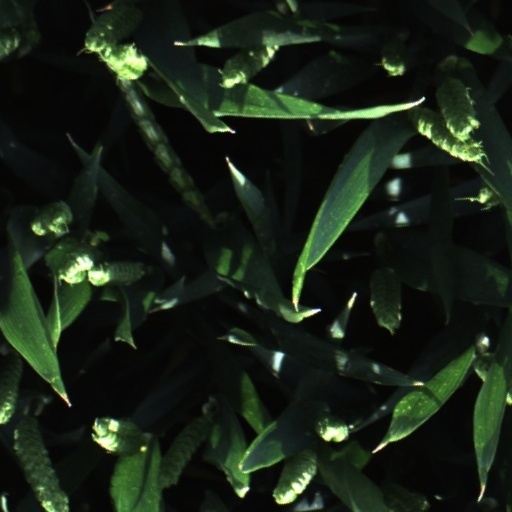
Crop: wheat